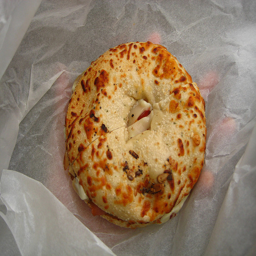
A piece of cheesy bread sitting in a plastic bag.
Roll of some kind with onions baked on.
Something that looks like a baked mini pizza on waxed paper.
There is a bagel toasted sitting on a piece of paper.
An Italian dish being held on a wrapper.